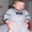
Label: baby